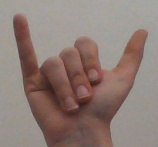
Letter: ya